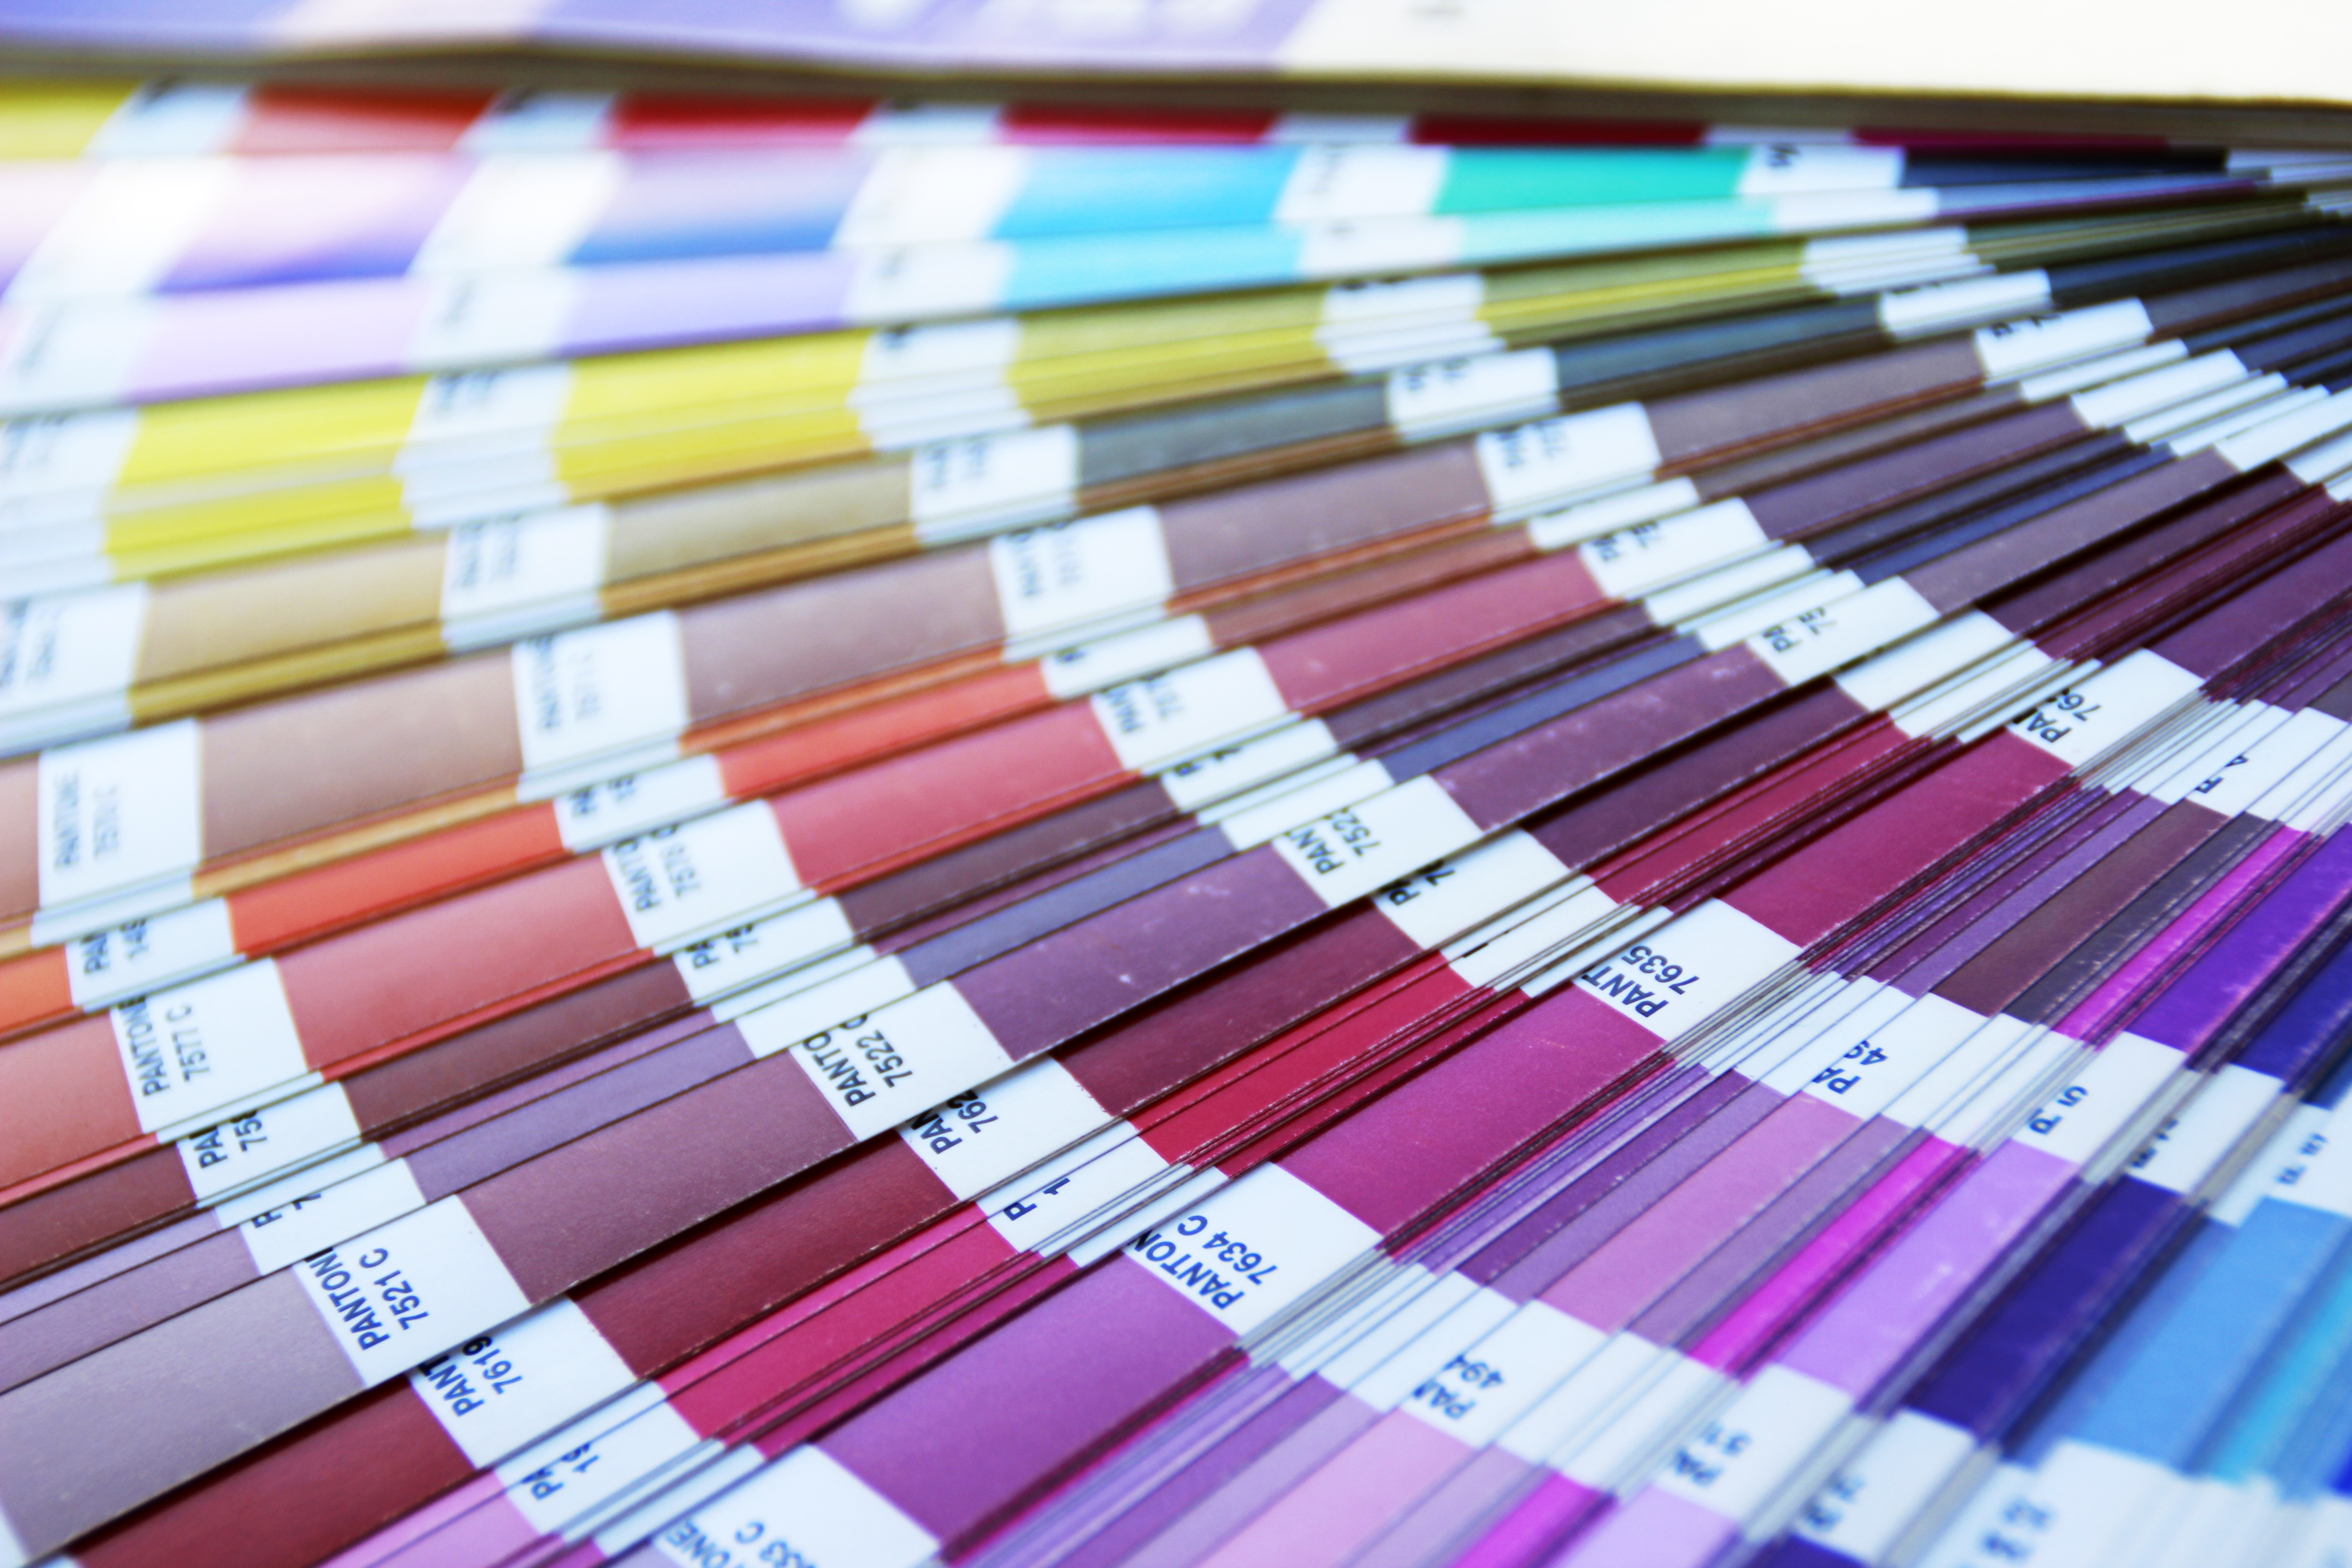
pencil, line, color, pantone, swatches, nuance